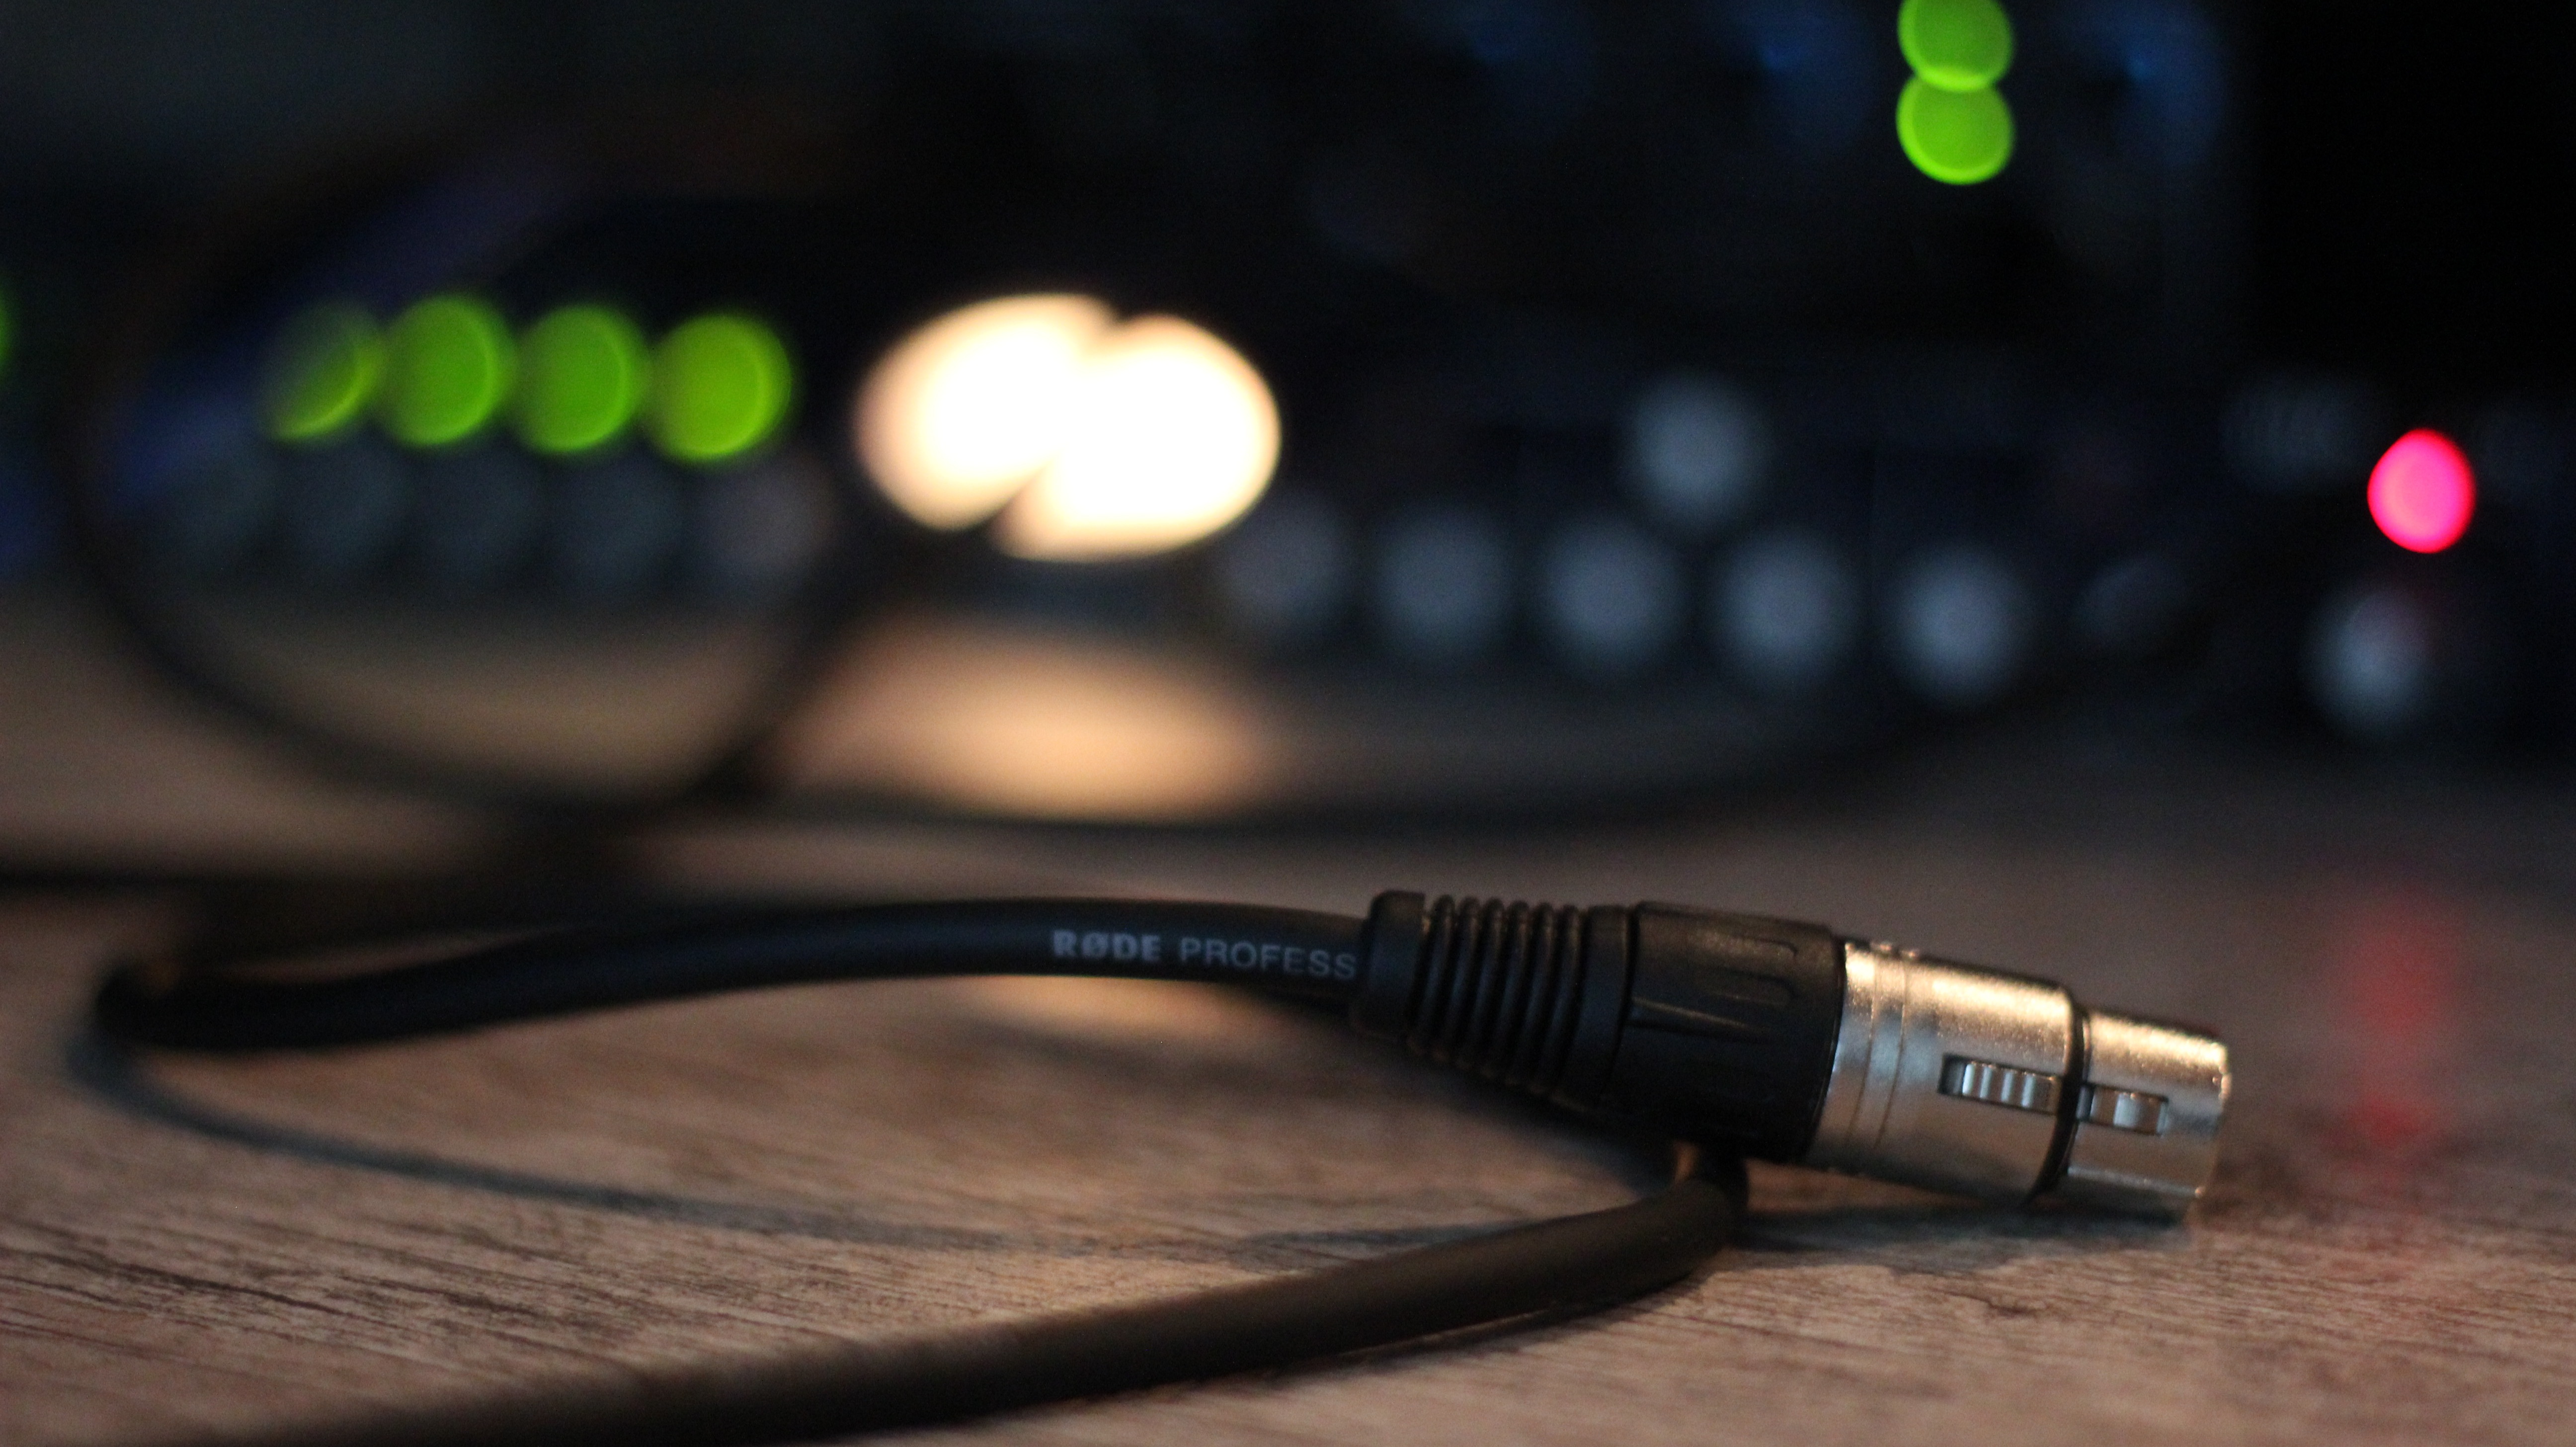
light, technology, studio, lighting, laser, close up, audio, cables, screenshot, macro photography